Václav Kliment Klicpera

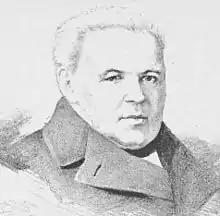
Portrait of Václav Kliment Klicpera by Jan Vilímek, 1883

Václav Kliment Klicpera (23 November 1792 – 15 September 1859) was a Czech playwright and poet. He was a prolific author of his own plays and was one of the first presenters of Czech-language drama. He was especially influential in the foundation of comedic Czech theatre.